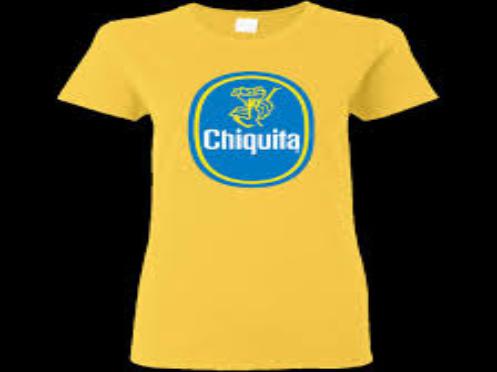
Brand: Chiquita
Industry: Clothes